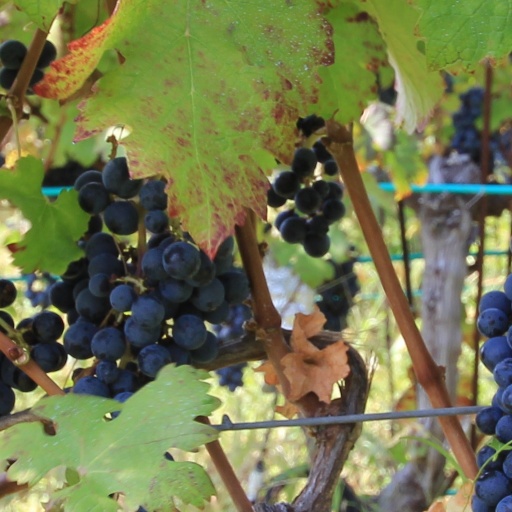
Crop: grape